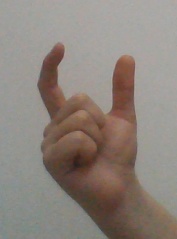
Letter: nun